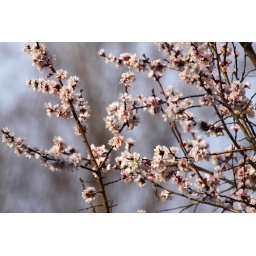
Almond tree in flower, this is one of the earliest fruit trees I have to flower.